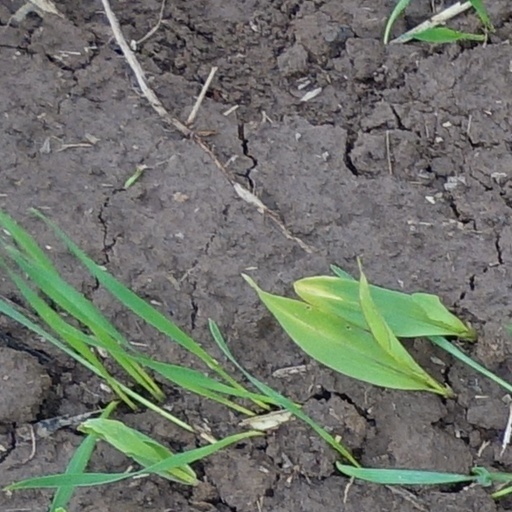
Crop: wheat